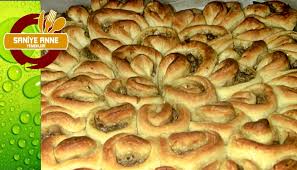
Yemek: borek